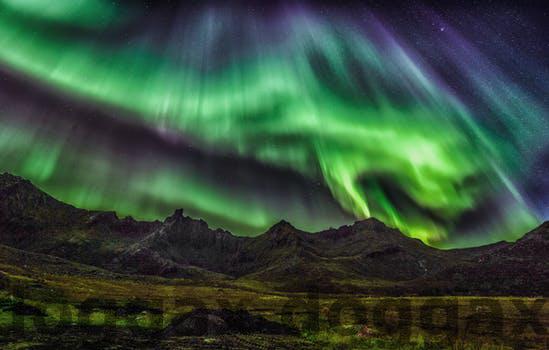
Label: Watermark